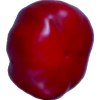
Label: red_pepper